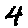
Label: 4